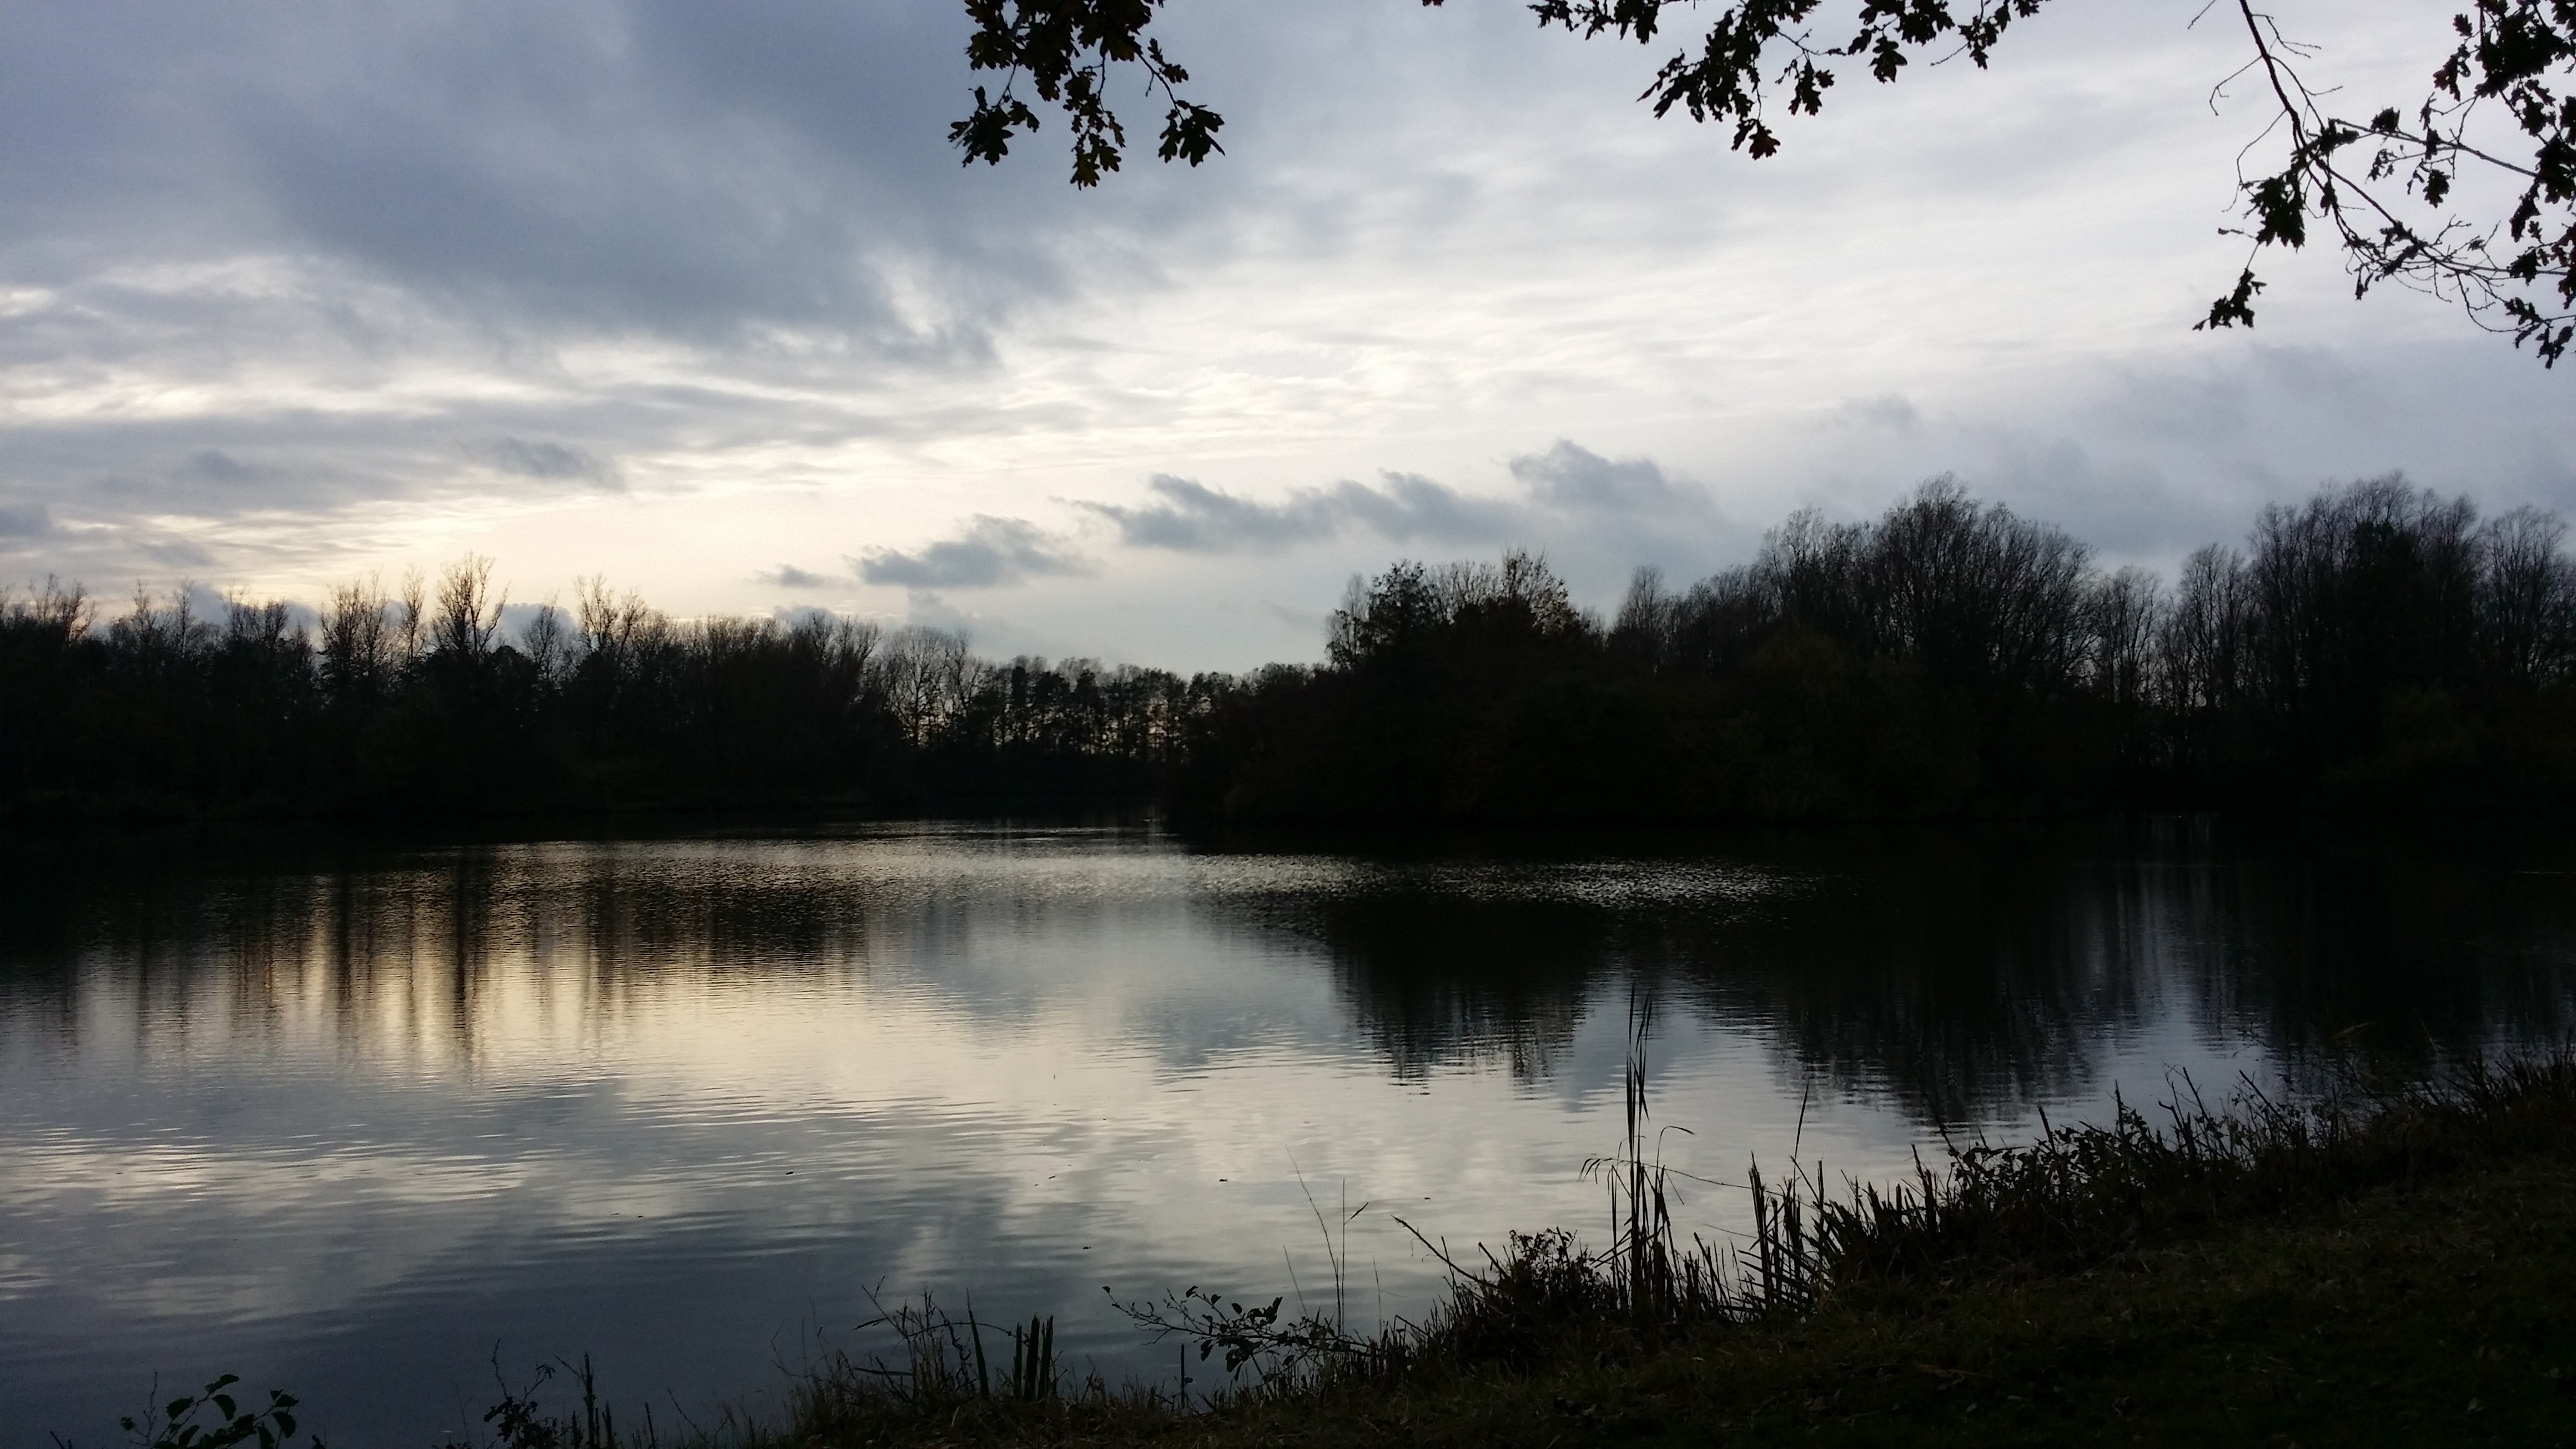
landscape, tree, water, nature, wilderness, silhouette, mountain, cloud, sky, sunset, mist, morning, lake, dawn, river, dusk, pond, evening, reflection, romantic, reservoir, body of water, clouds, wetland, habitat, loch, abendstimmung, afterglow, atmospheric phenomenon, woody plant